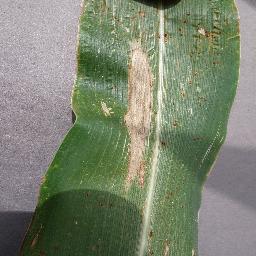
Label: Corn___Northern_Leaf_Blight